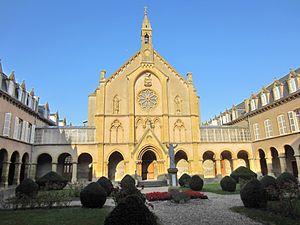
Peltre est une commune française située dans le département de la Moselle et la région Grand Est. En janvier 2020, Peltre a été élue « commune de France où il fait mieux vivre » dans sa catégorie